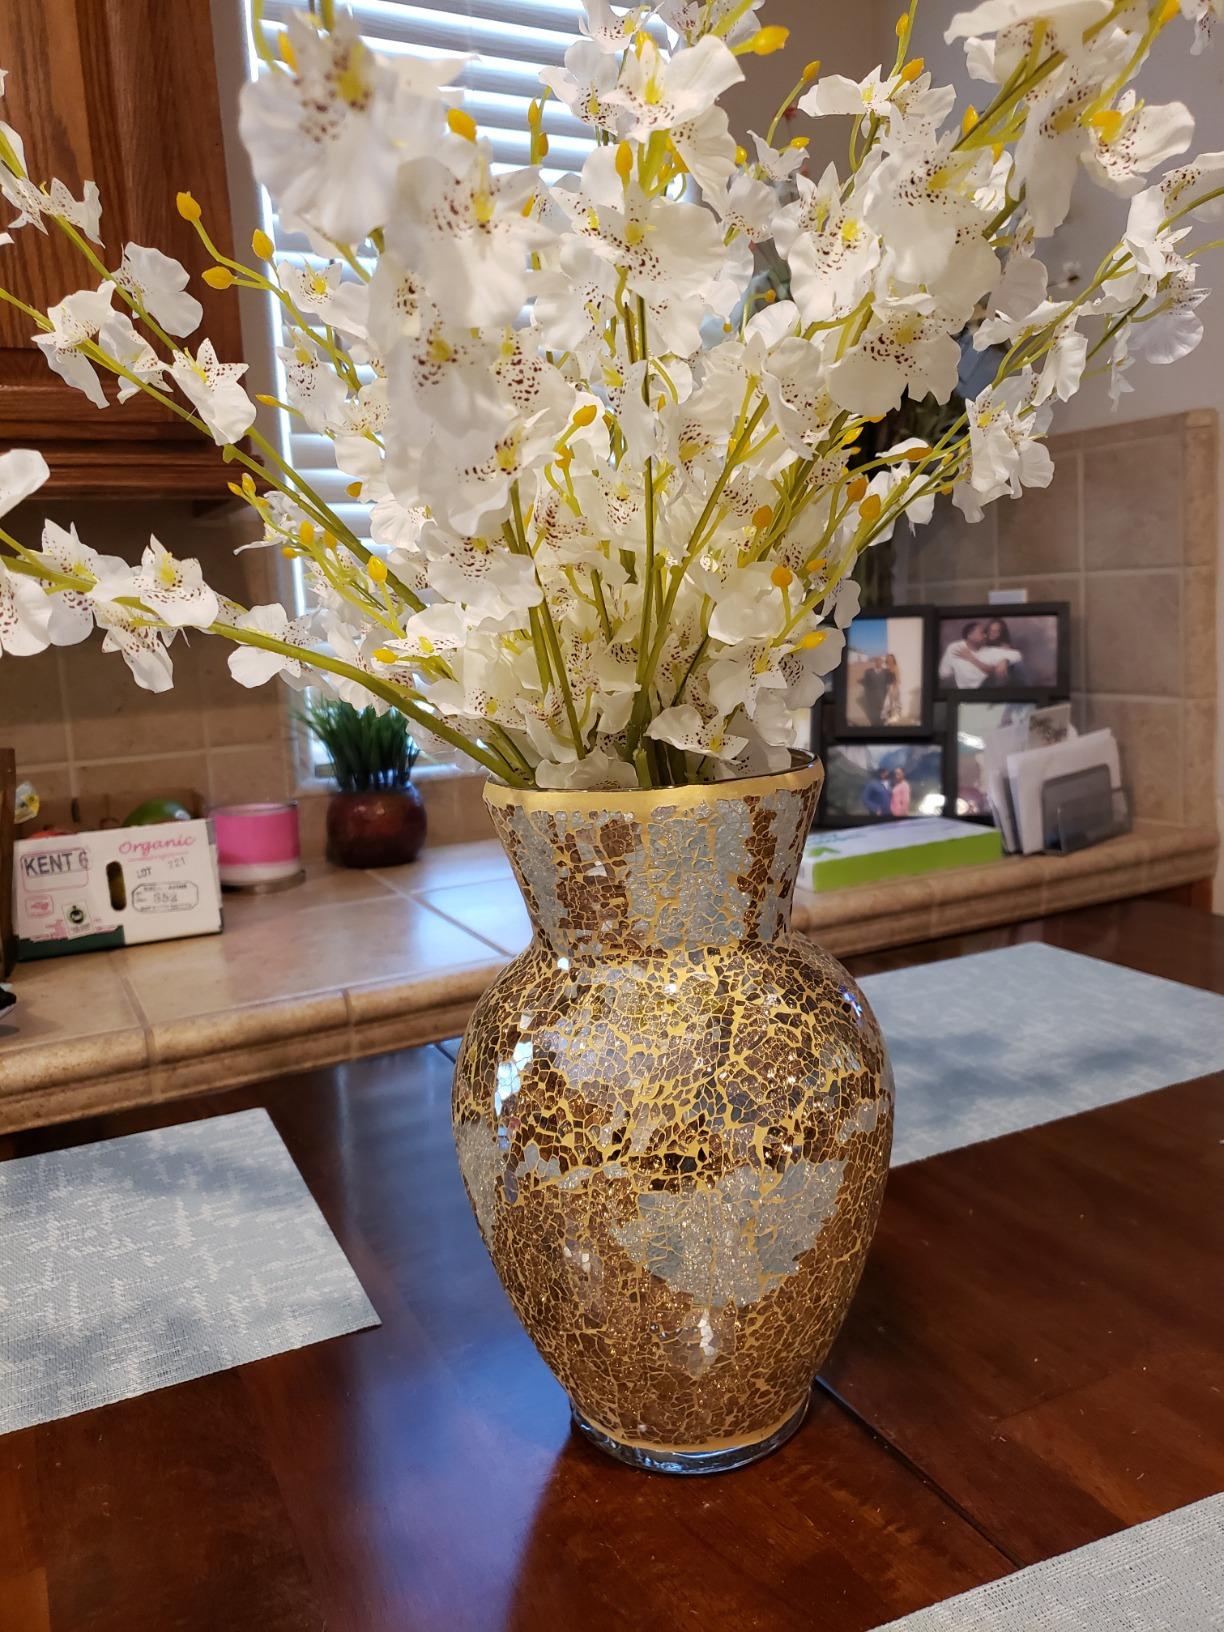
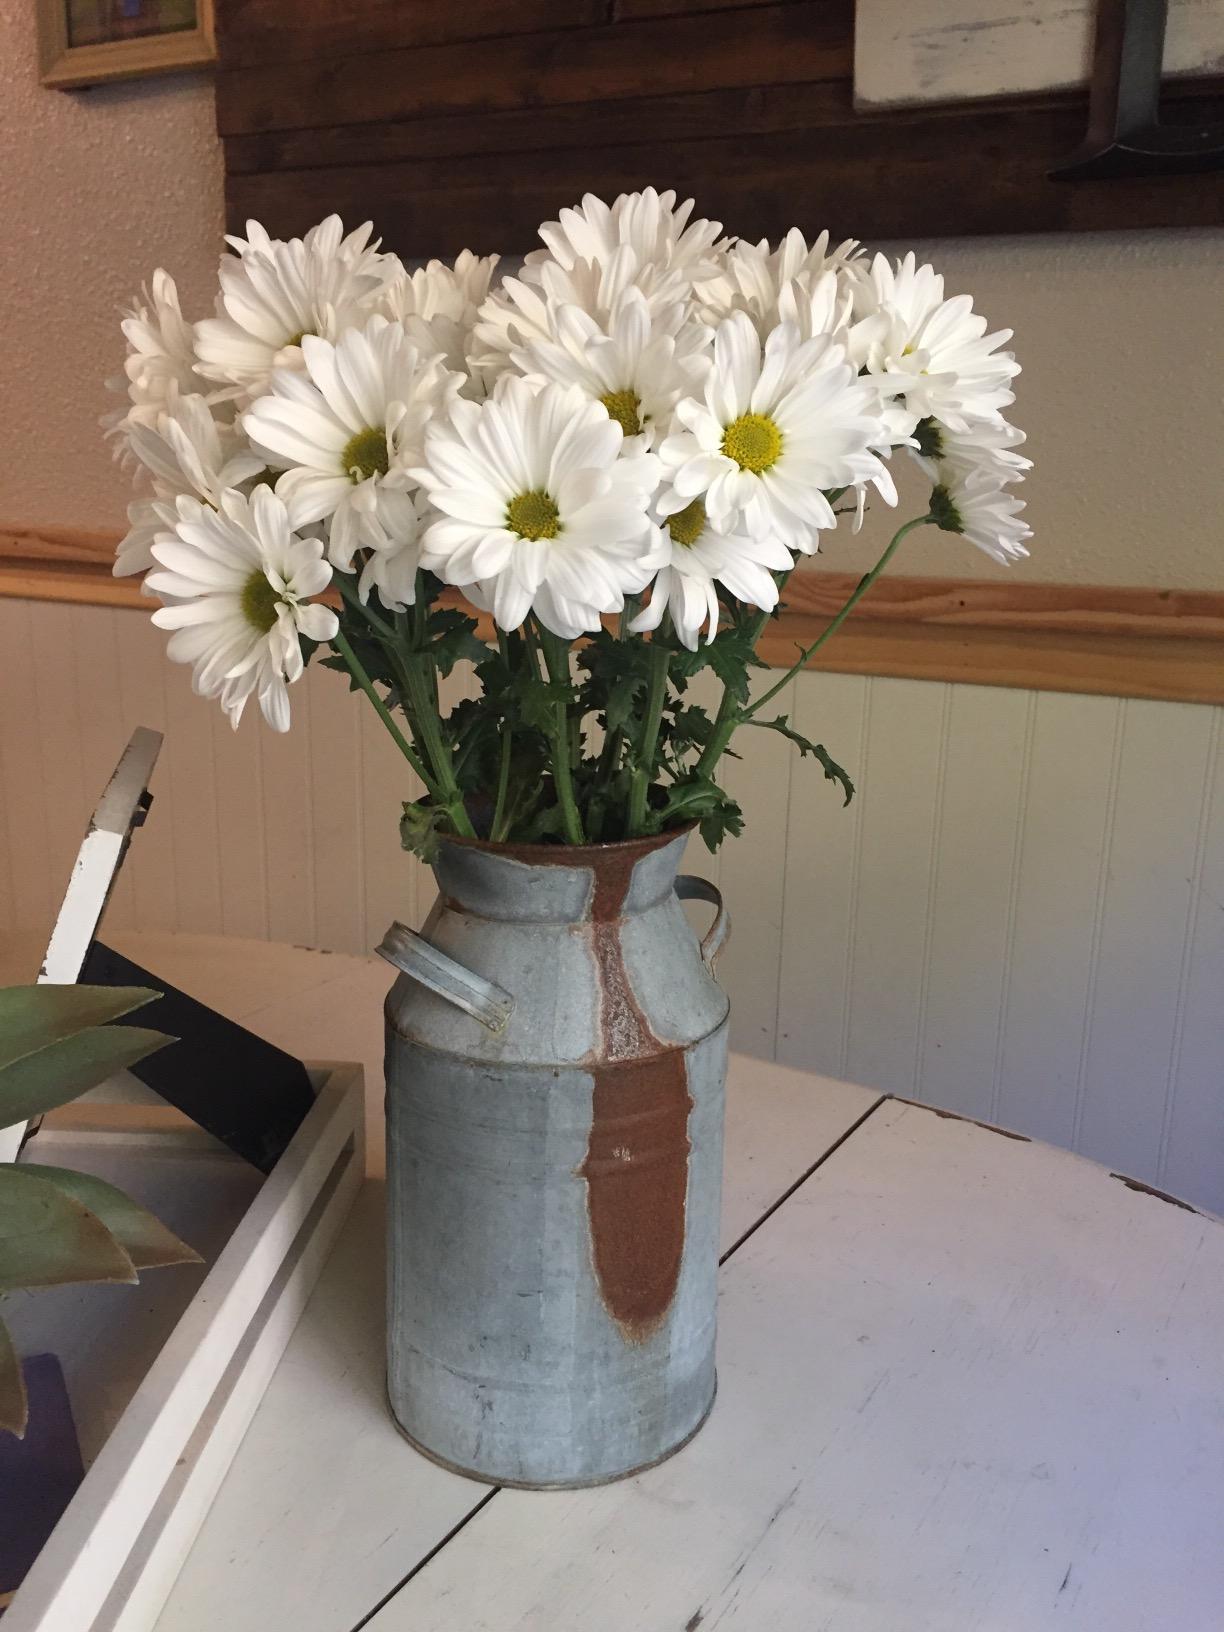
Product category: vase
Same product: no